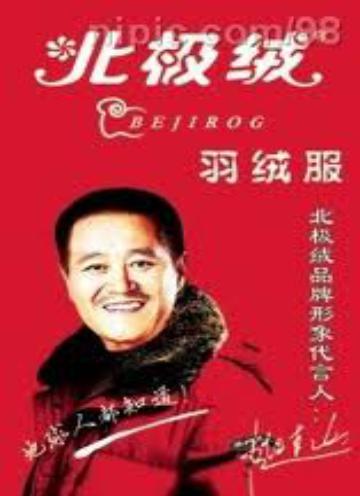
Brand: BeiJiRong
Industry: Clothes